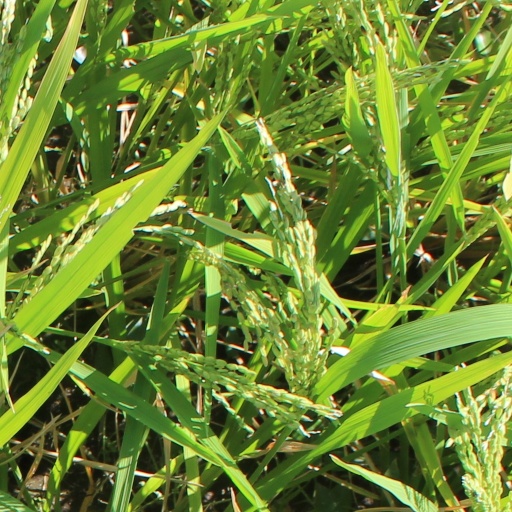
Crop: rice